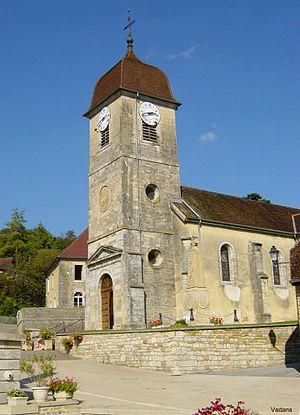
L’église de Vadans.
Vadans est une commune française située dans le département du Jura, en région Bourgogne-Franche-Comté.